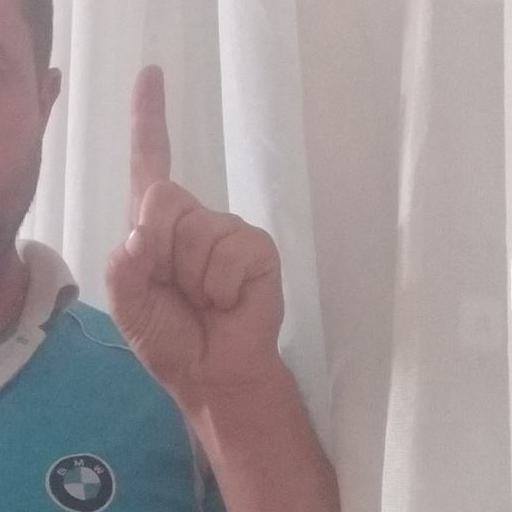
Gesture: one